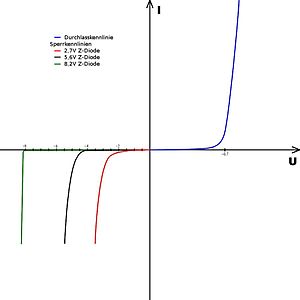
Zenerdiode
Zenerdiode (2,7V, 5,6V) og Avalanchediode (5,6V, 8,2V) karakteristikker/grafer. Avalanchedioder kaldes også for zenerdioder. Bemærk at 8,2V zenerdiodens venstre stejle hældning viser, at den her har en lavere indre modstand. 6,2V og især 2,7V zenerdioderne venstre mindre stejle hældning viser, at deres indre modstand her er større. Bemærk at x-aksens (vandret) inddeling er forskellig på venstre og højre side af y-aksen. (tryk på grafen for større illustration)
En zenerdiode er en elektronisk komponent med egenskaber som normale dioder af halvledertypen i lederetningen. Det særlige ved zenerdioden er, at mens en normal diode altid spærrer for strøm der prøver at løbe igennem dioden fra katode til anode, så begynder en zenerdiode at lede strøm i spærreretningen hvis spændingen overskrider en vis spændingsgrænse, den såkaldte zenerspænding. Denne egenskab bruges ofte i elektroniske kredsløb til at skabe en stabil jævnspænding.